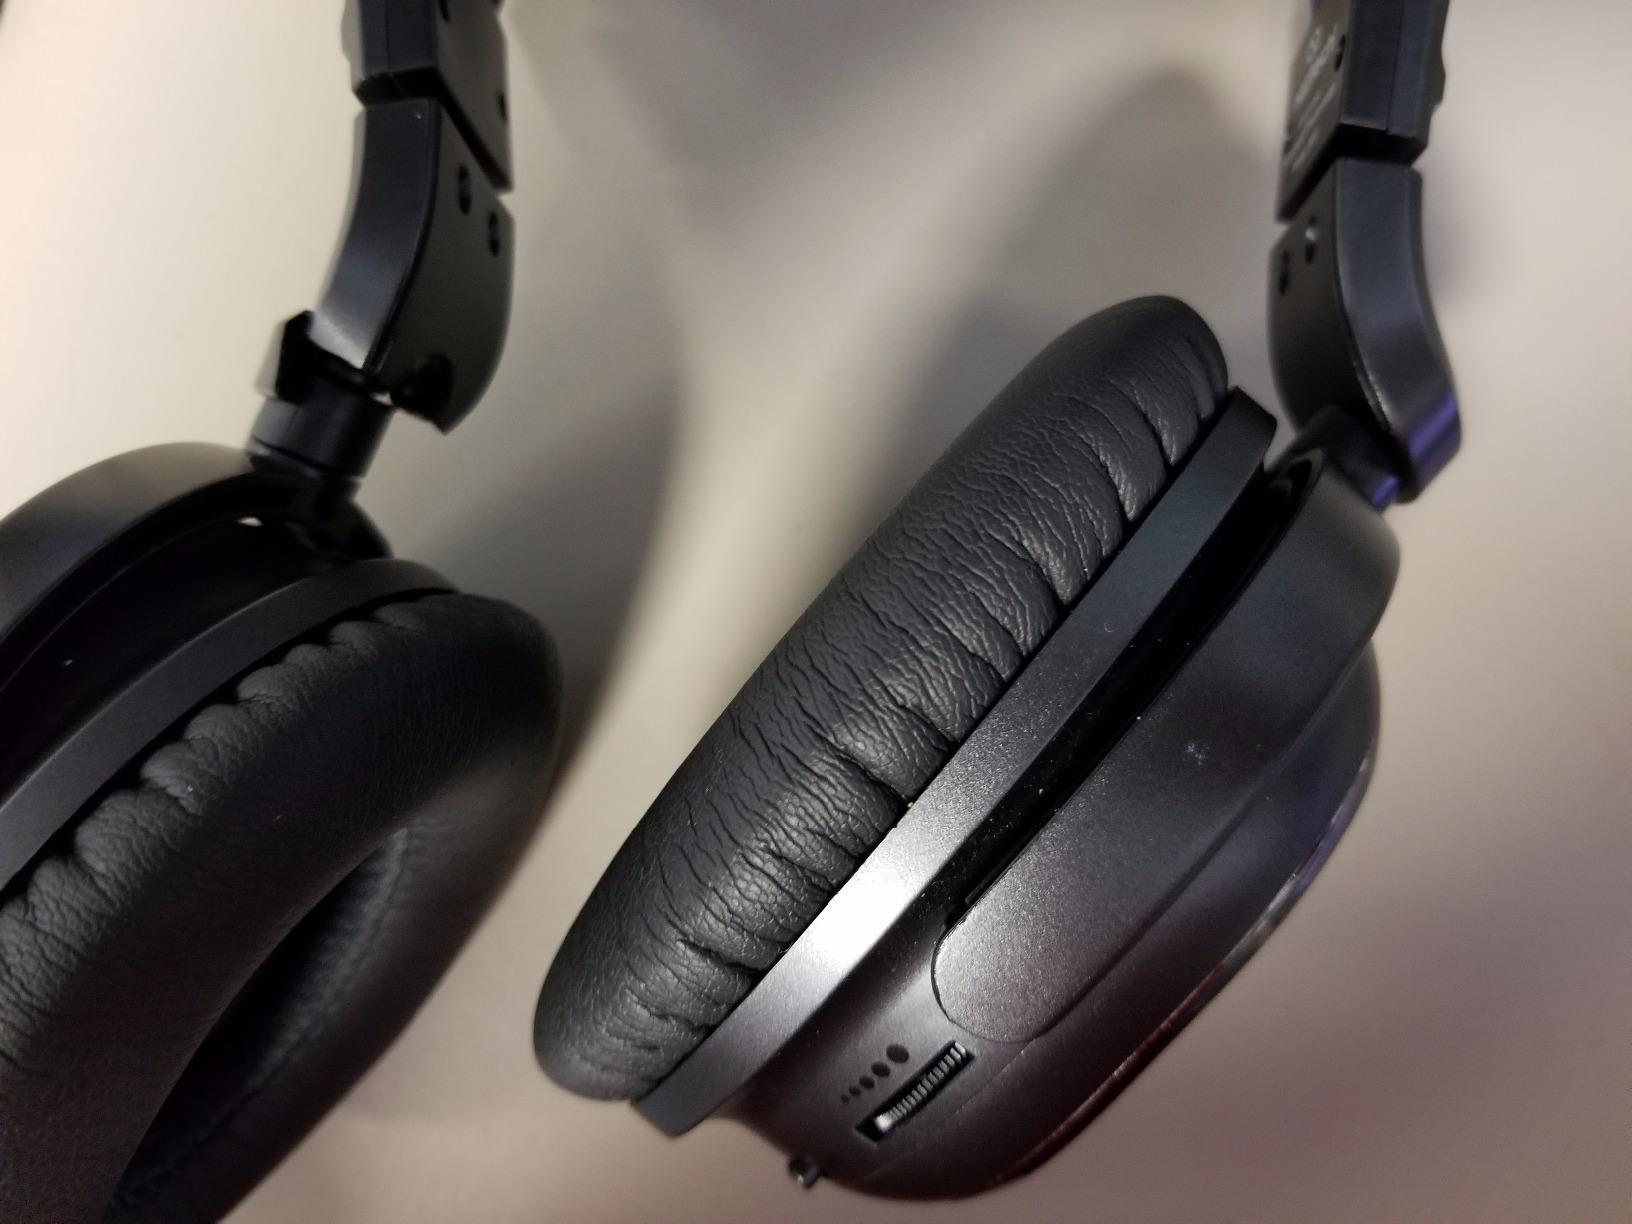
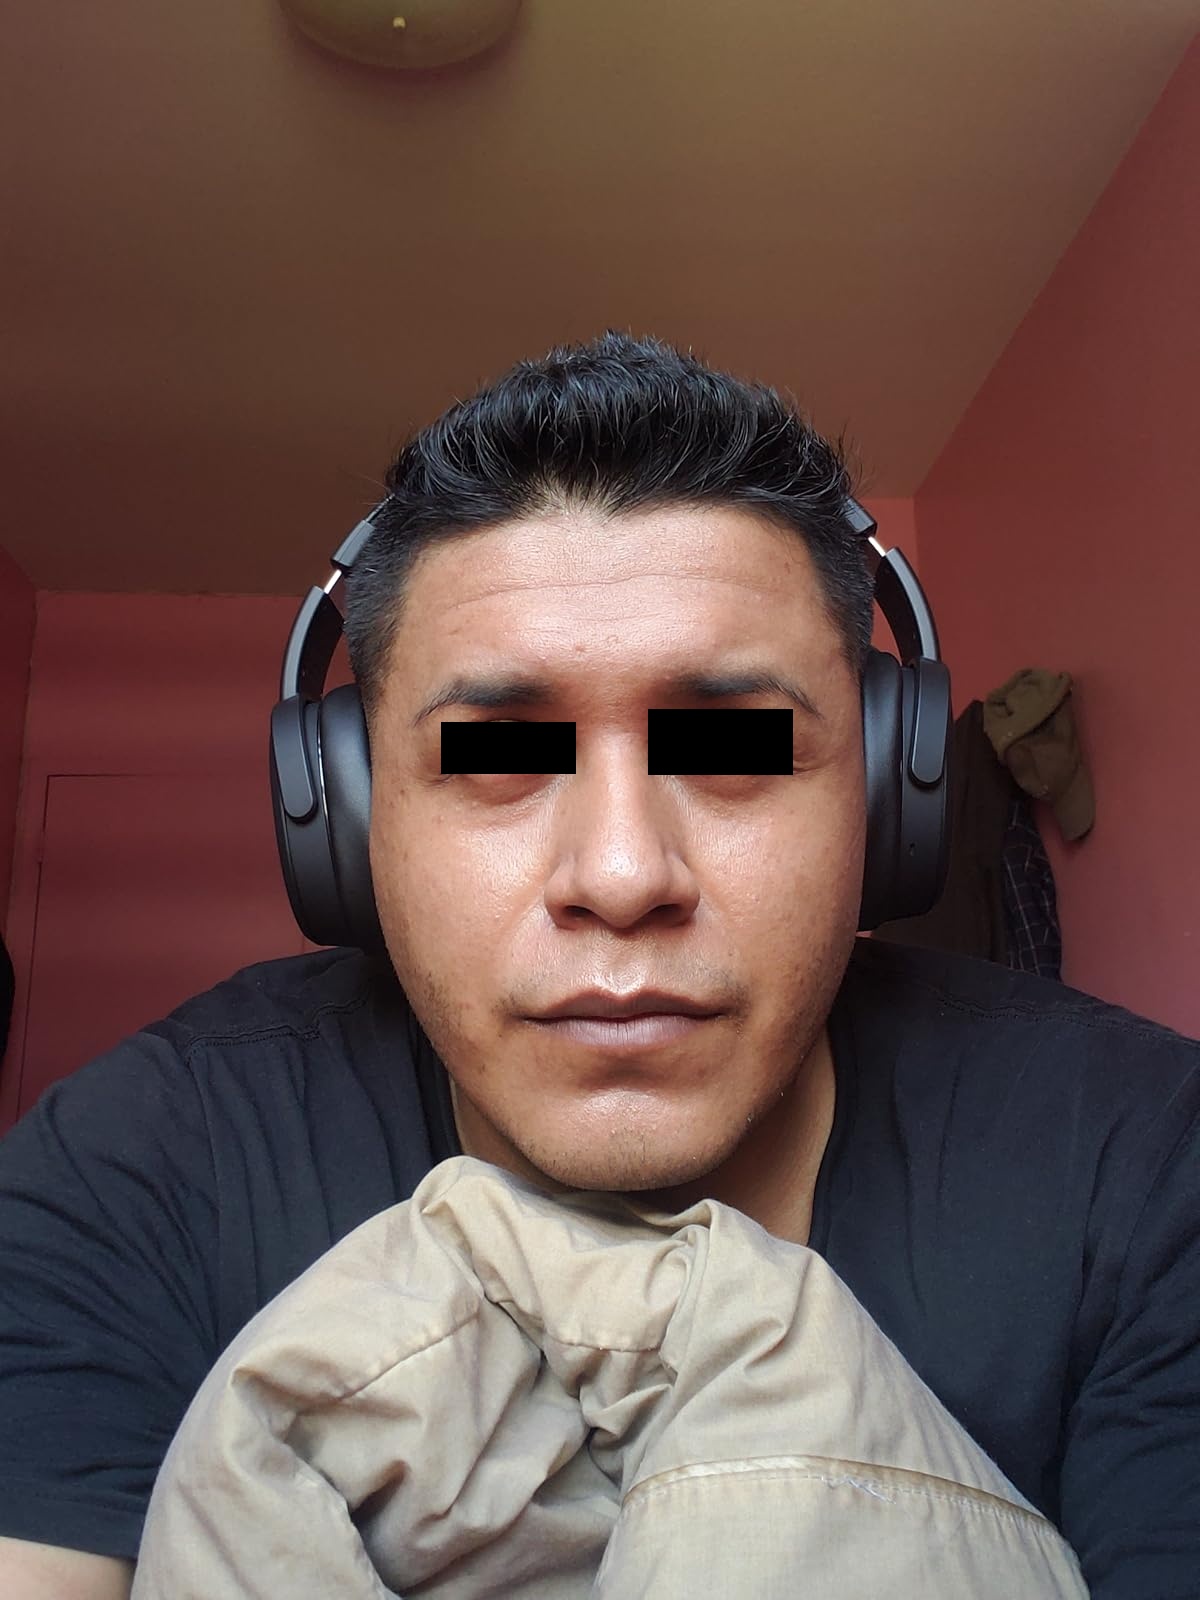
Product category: headphones
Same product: no